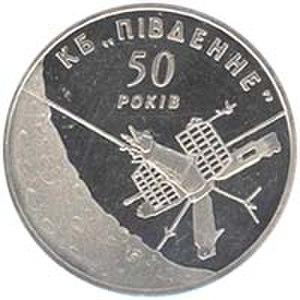
Le Bureau d'études Ioujnoïe, situé à Dnipropetrovsk, en Ukraine, est un établissement consacré à la conception de satellites, de lanceurs et de missiles balistiques intercontinentaux soviétiques. Le bureau d'études est créée en 1954 par décentralisation d'une partie de l'activité de développement des missiles jusque-là concentrée à Moscou pour réduire la vulnérabilité de cette industrie à une frappe nucléaire. Le nouveau bureau d'études est placé à l'époque sous la direction de Mikhail Yanguel, un collaborateur de Sergueï Korolev, qui va y concevoir les missiles balistiques les plus puissants de l'Union Soviétique.